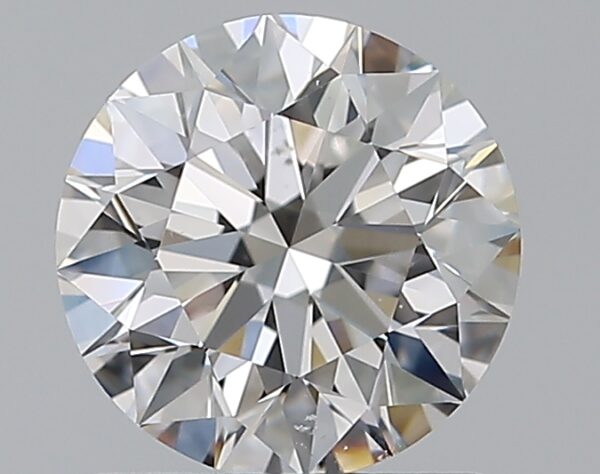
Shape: round
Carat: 1
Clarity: SI1
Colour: F
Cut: EX
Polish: EX
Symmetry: EX
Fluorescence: N
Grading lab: GIA
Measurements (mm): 6.38 x 6.42 x 3.98